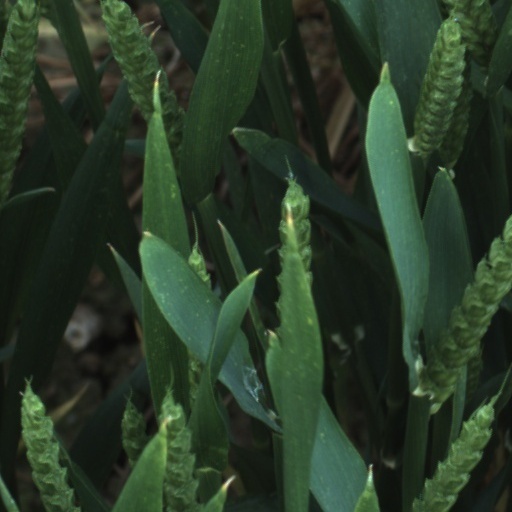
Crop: wheat